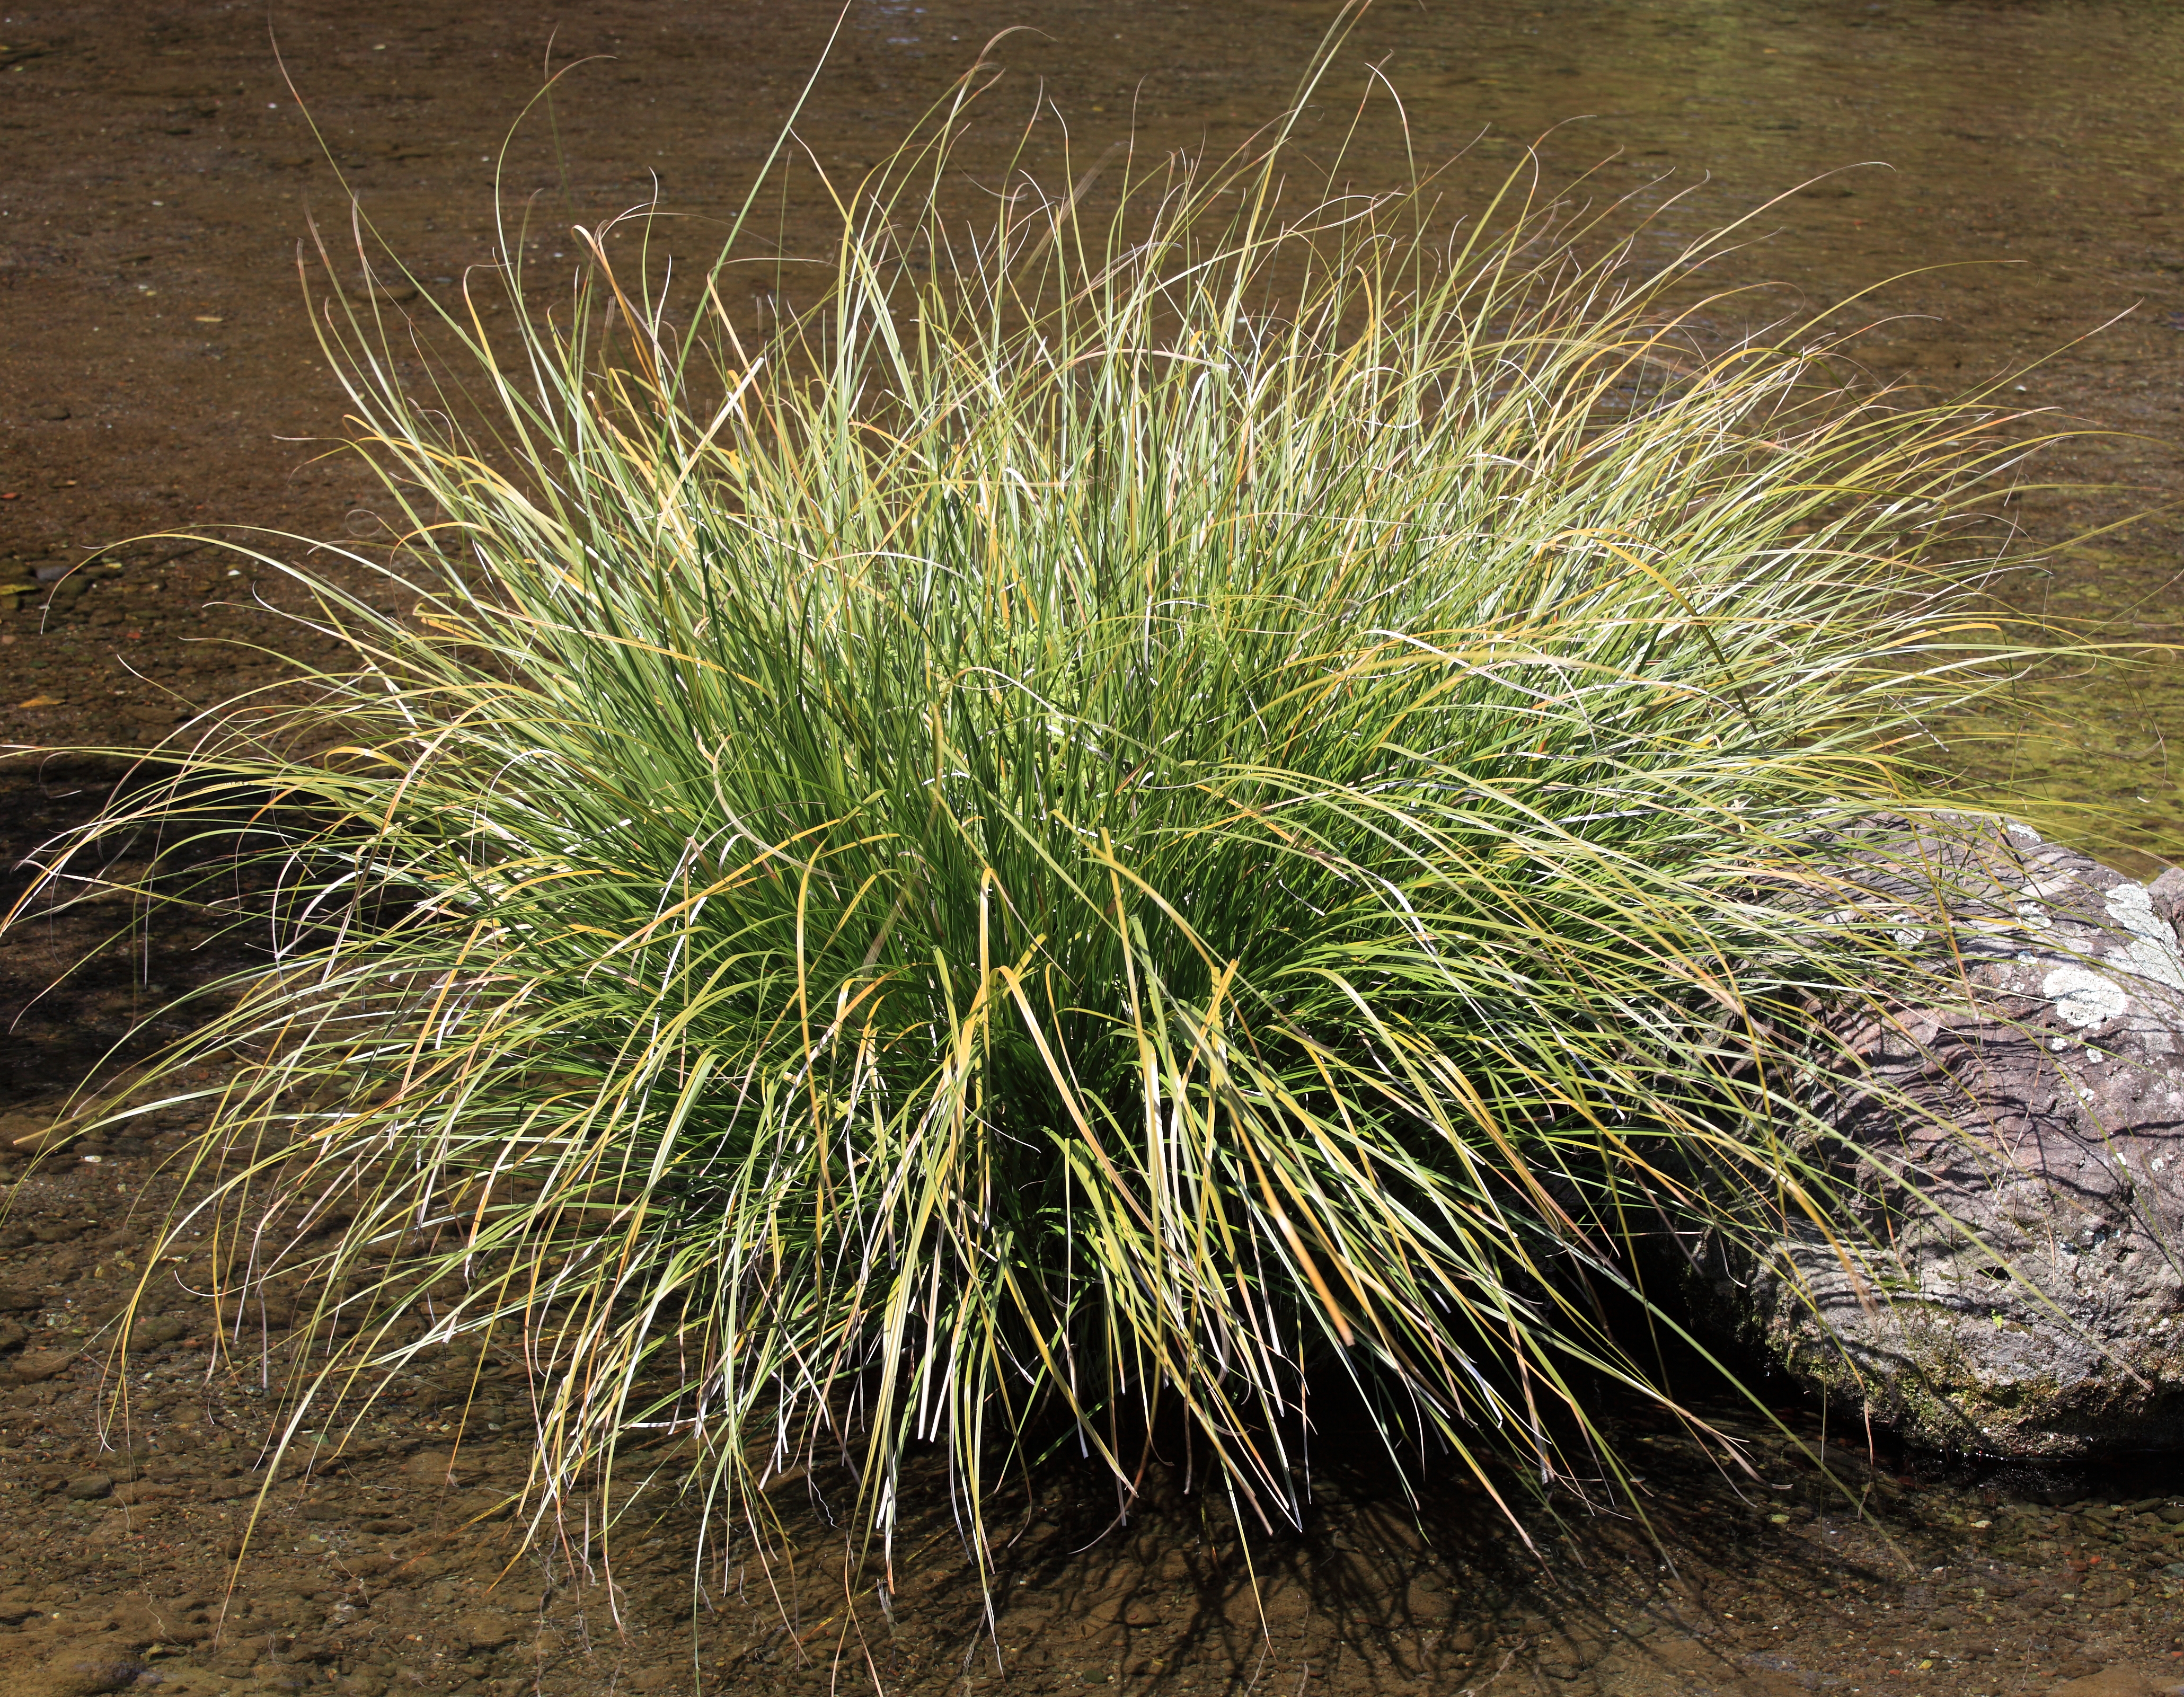
tree, grass, branch, plant, lawn, prairie, flower, high, soil, botany, garden, flora, japanese, shrub, 5d, style, hires, markii, hi, res, resolution, flowering plant, grass family, plant stem, woody plant, land plant, phragmites, arecales